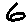
Label: 6